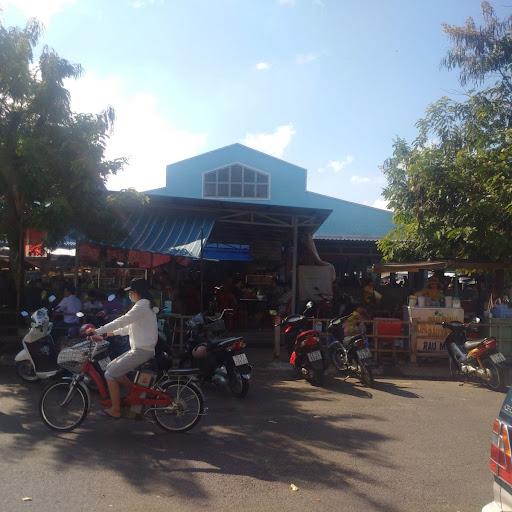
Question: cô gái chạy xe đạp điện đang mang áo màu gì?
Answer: cô gái mang áo trắng